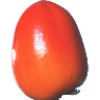
Label: Kaki 1